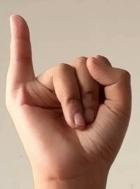
ASL sign: I